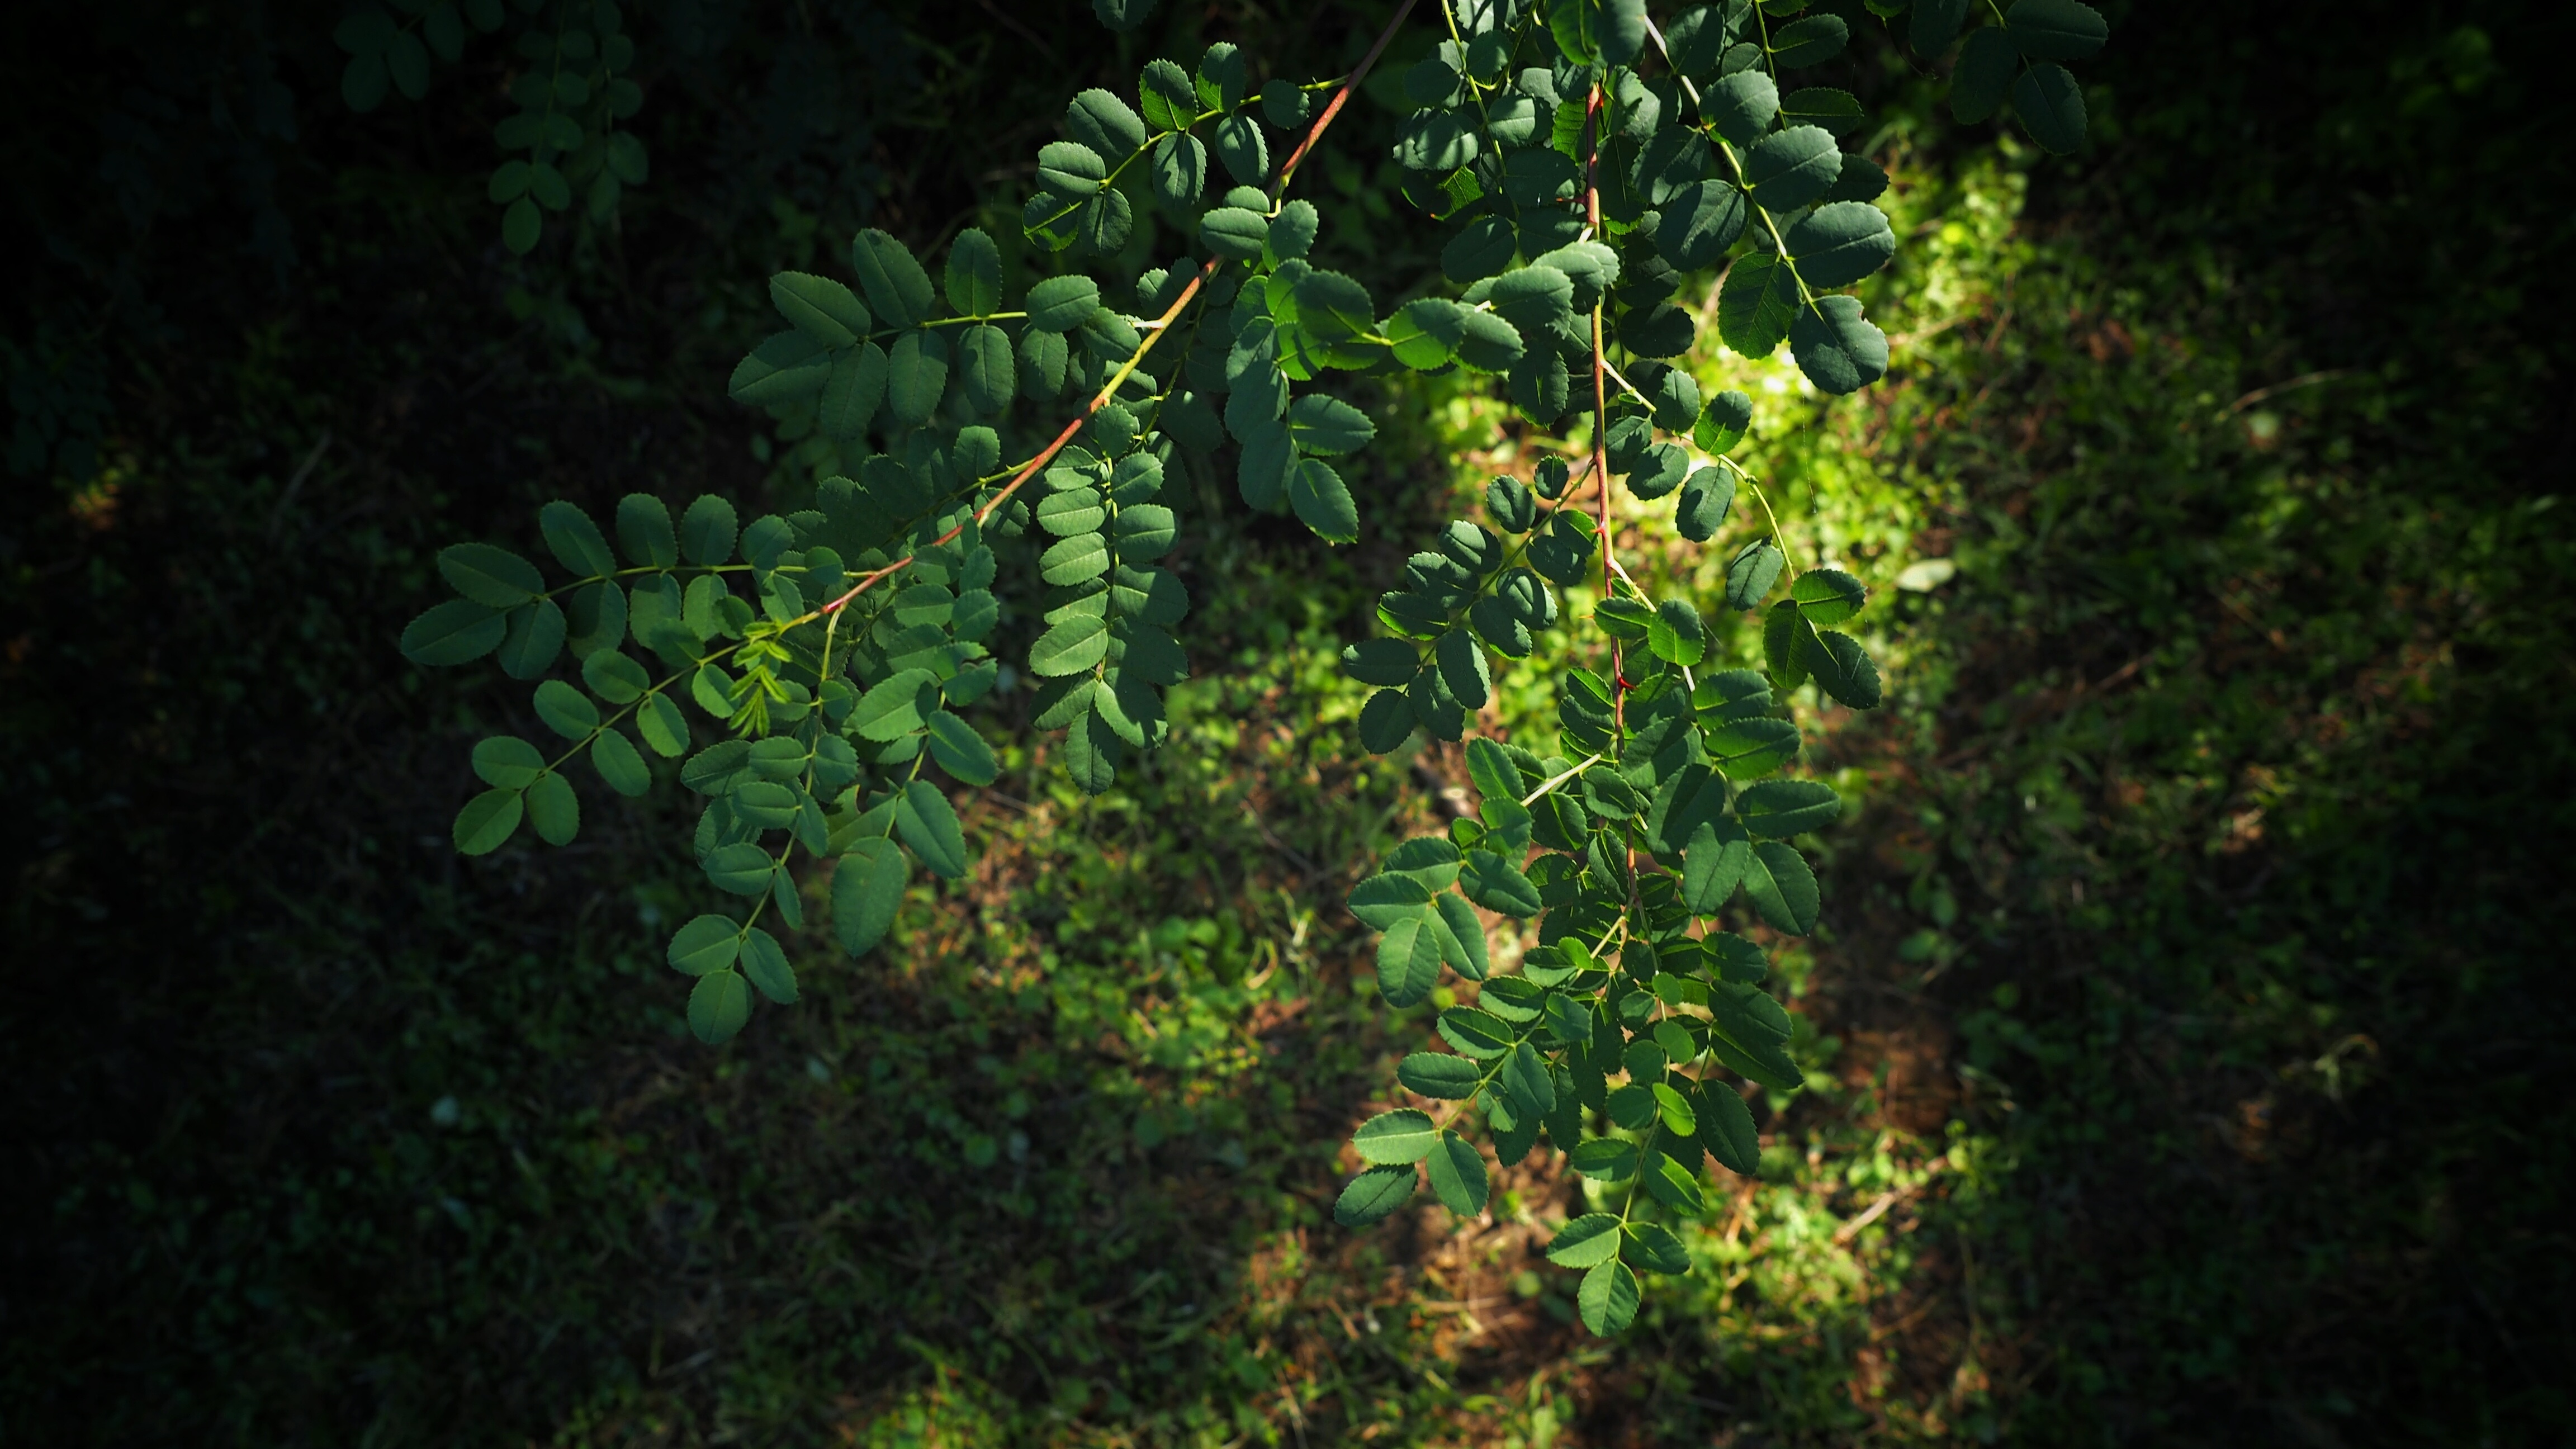
tree, forest, branch, plant, sunlight, leaf, flower, green, jungle, botany, flora, vegetation, shrub, rainforest, deciduous, woodland, habitat, old growth forest, natural environment, woody plant, land plant